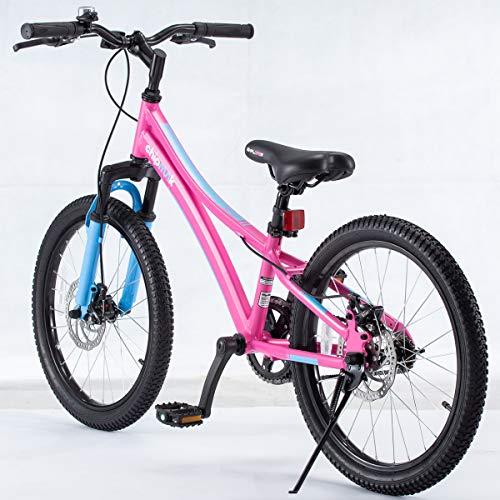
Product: Royalbaby Boys Girls Kids Bike Explorer 20 Inch Bicycle for 7-12 Years Old Front Suspension Aluminum Child's Cycle with Disc Brakes Blue Pink
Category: Sports & Outdoors | Outdoor Recreation | Cycling | Kids' Bikes & Accessories | Kids' Bikes
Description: CHILDREN BICYCLE ACCESSORIES: This sporty bike for boys and girls comes with a bell, cute Royal Baby decal, children will love it very much.
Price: $129.99
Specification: Product Dimensions:         57.7 x 7.7 x 29.9 inches ; 26 pounds    |Shipping Weight: 33.4 pounds (View shipping rates and policies)|ASIN: B07Z9715V2|Item model number: ROYALBABY|    #316    in Kids' Bicycles